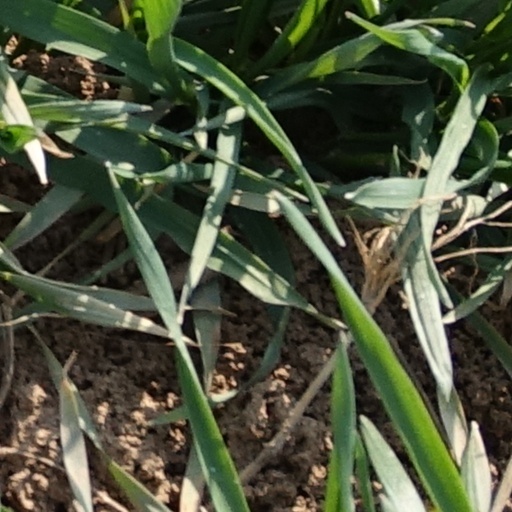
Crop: wheat